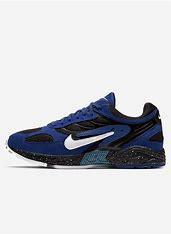
Brand: Nike
Model: Air Ghost Racer